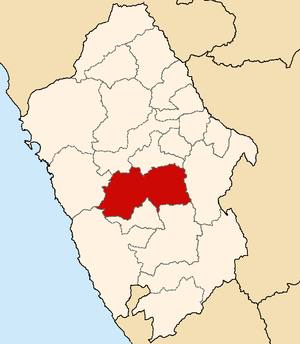
La province de Huaraz est l'une des vingt provinces de la région d'Ancash, au Pérou. Son chef-lieu est la ville de Huaraz.